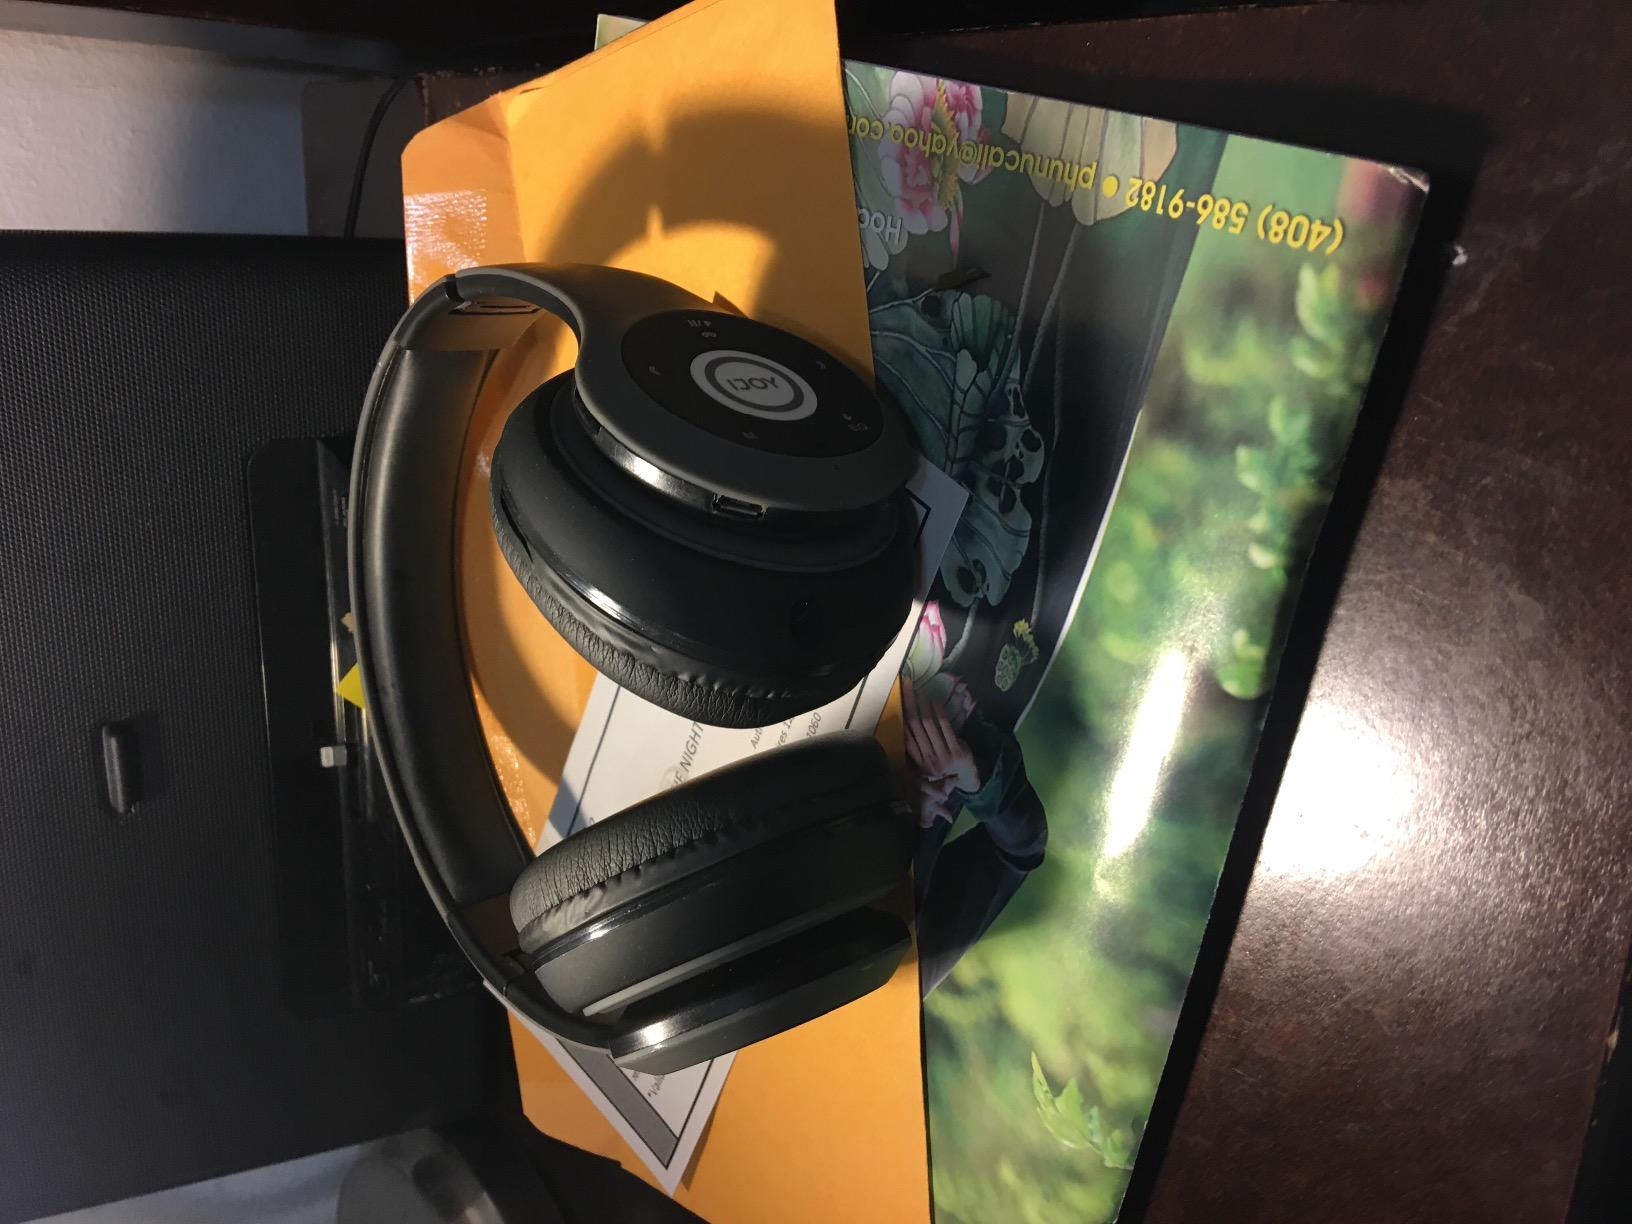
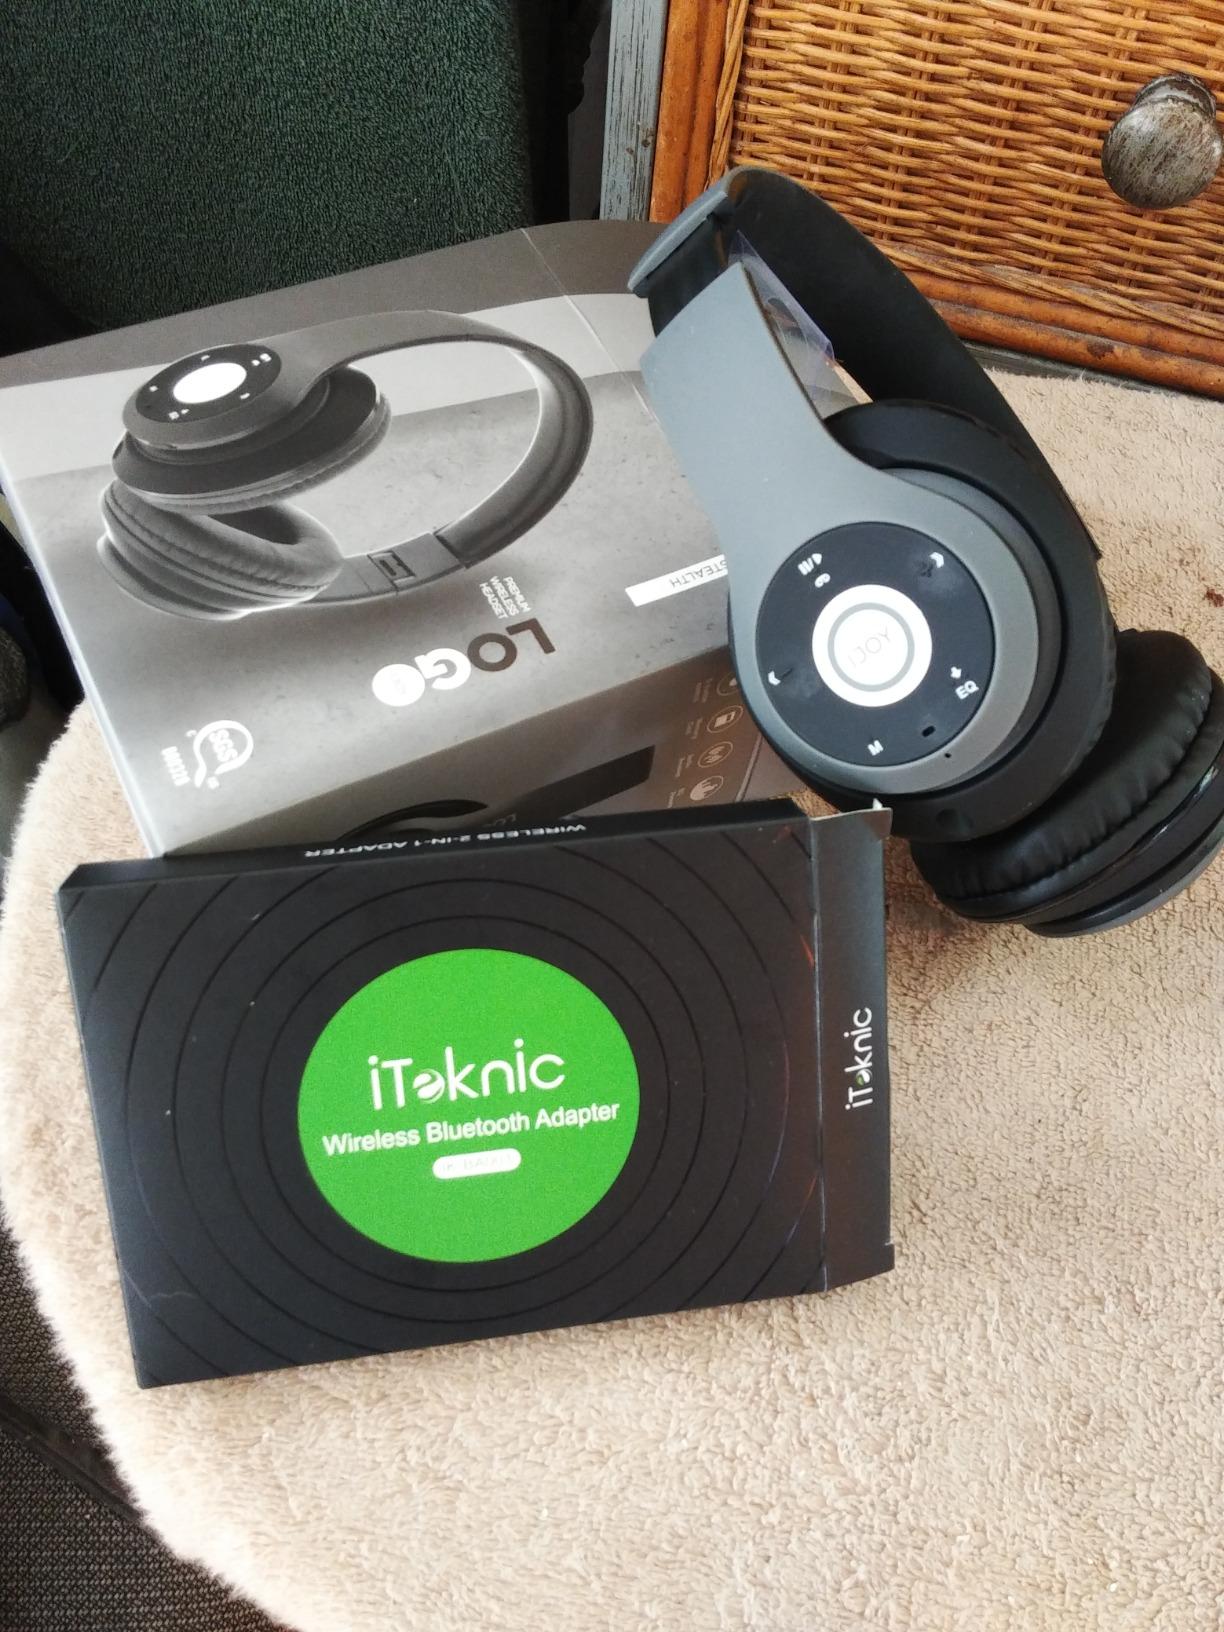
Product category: headphones
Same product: yes